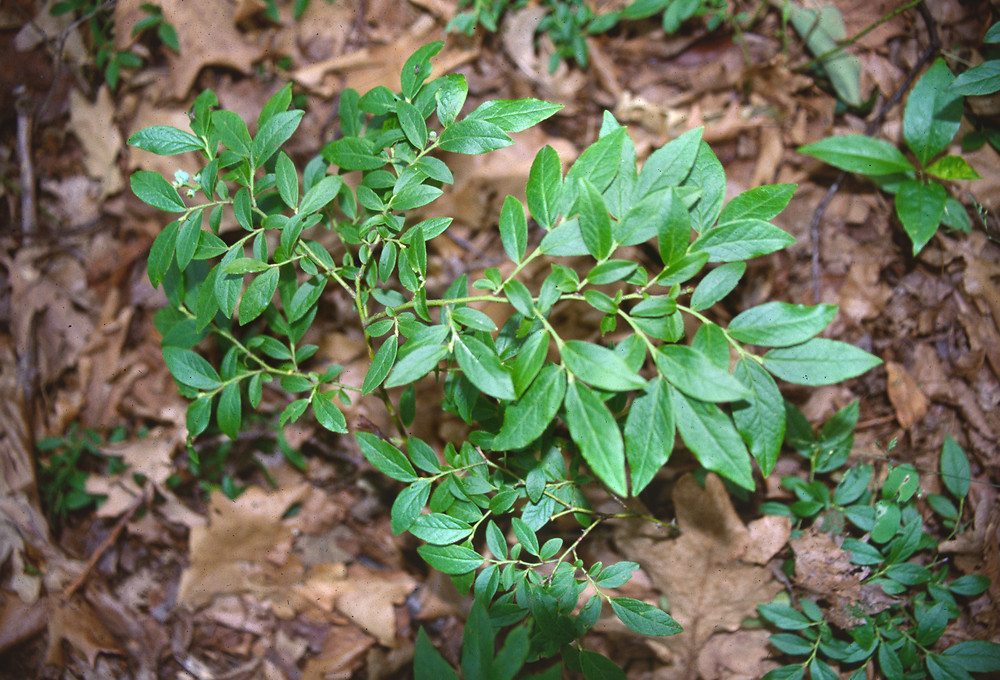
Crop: blueberry
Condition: healthy